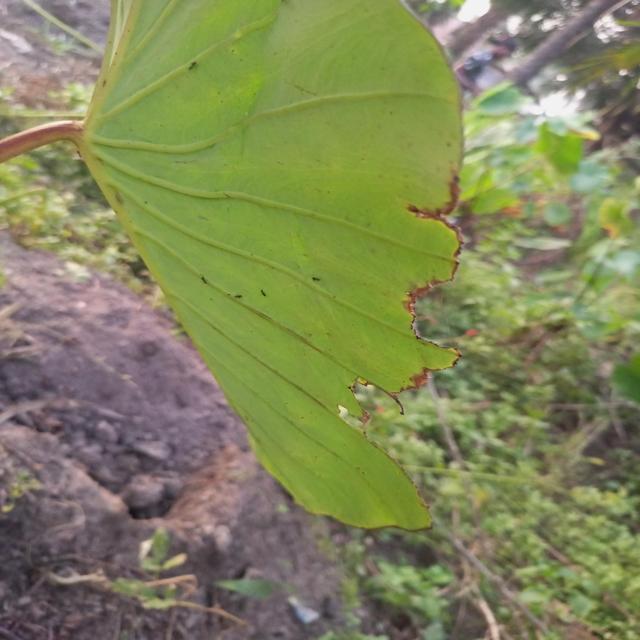
Label: Late_Blight